Heyfield, Victoria

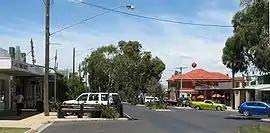
Temple Street

Heyfield is a town in Victoria, Australia, with a population of 1,993. It is east of Melbourne, in the Shire of Wellington local government area. Located on the Thomson River, Heyfield is a gateway to the Victorian High Country.